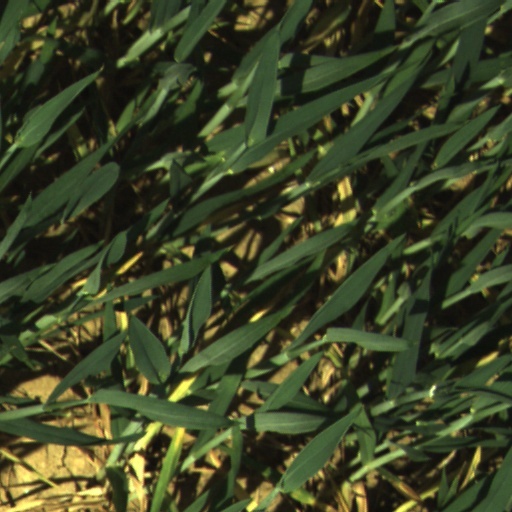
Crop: wheat